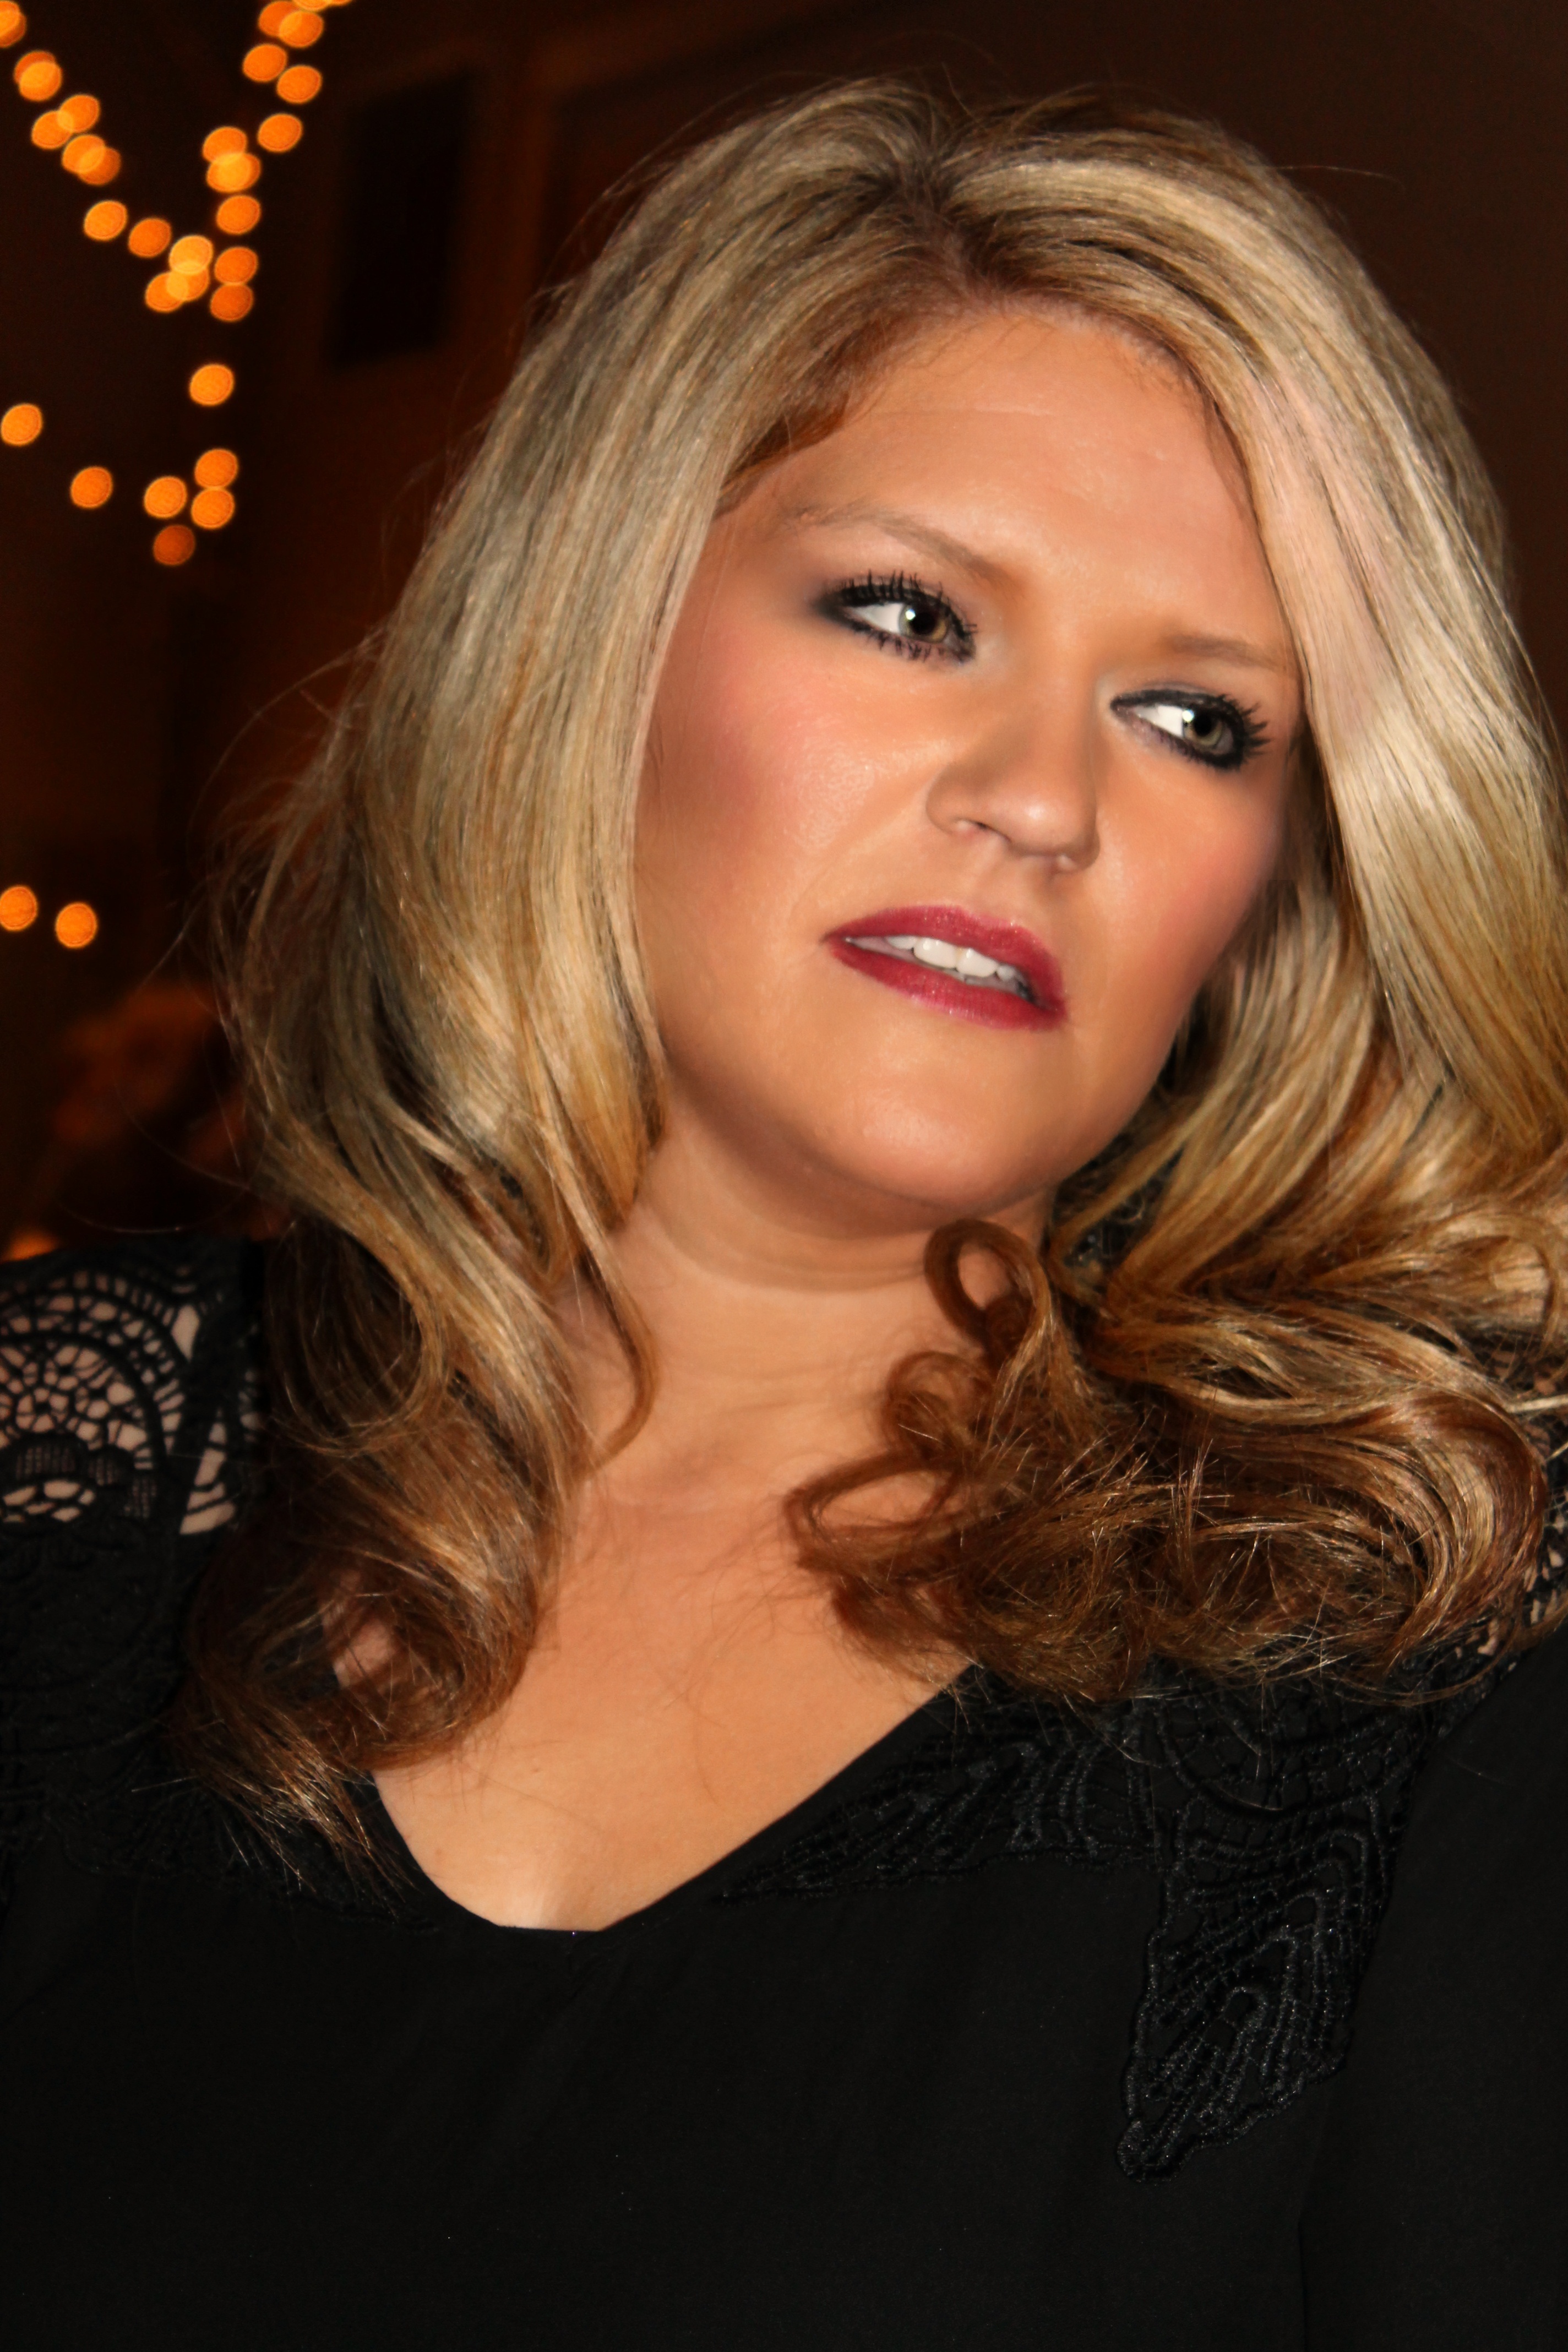
person, girl, woman, hair, looking, female, standing, singer, portrait, model, young, fashion, lady, blonde, lip, hairstyle, makeup, long hair, posing, black hair, face, nose, eye, head, beauty, expression, blond, pretty, attractive, photo shoot, looking away, brown hair, supermodel, human hair color, layered hair